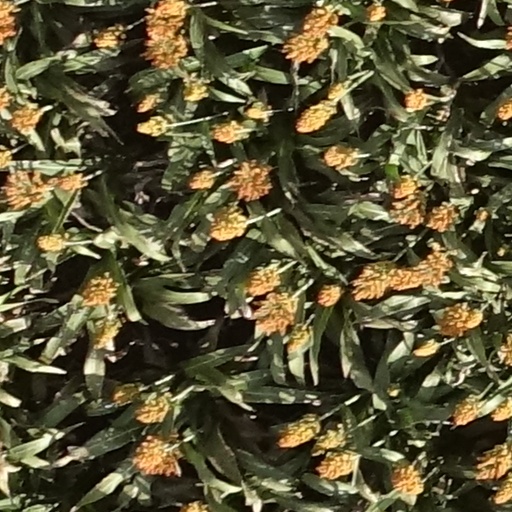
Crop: sorghum